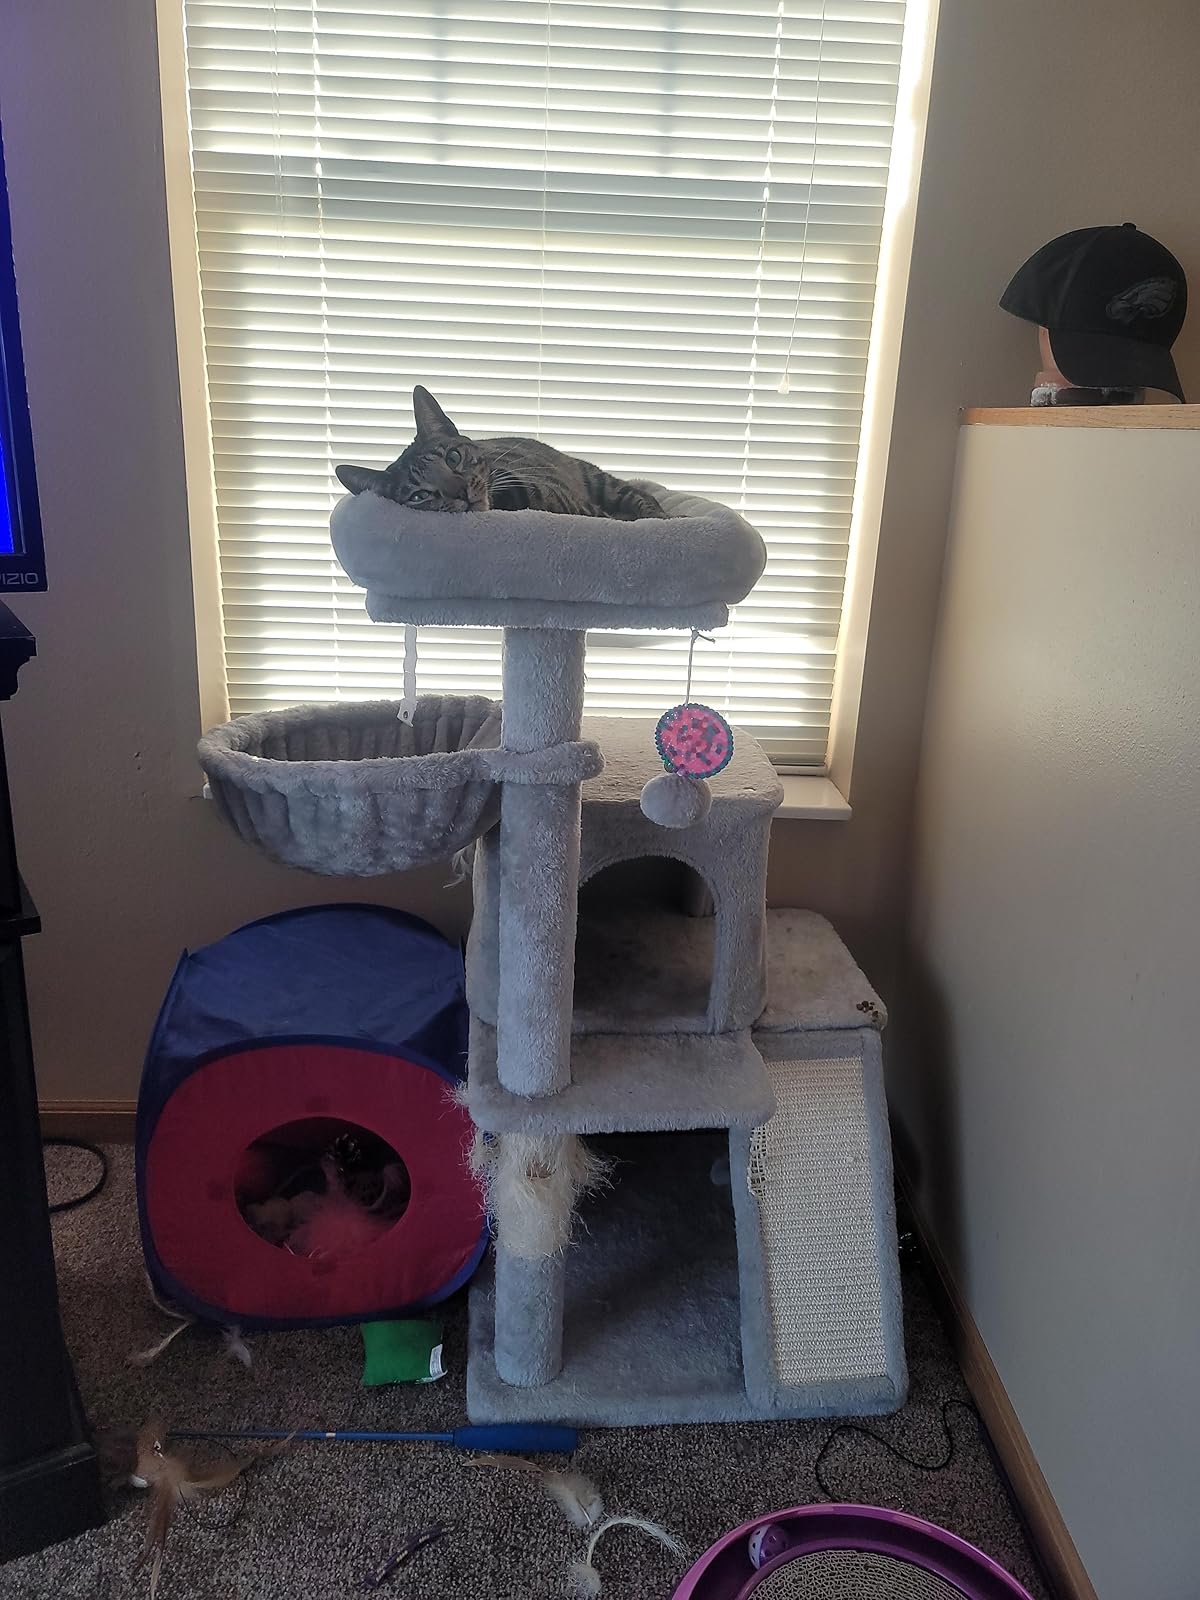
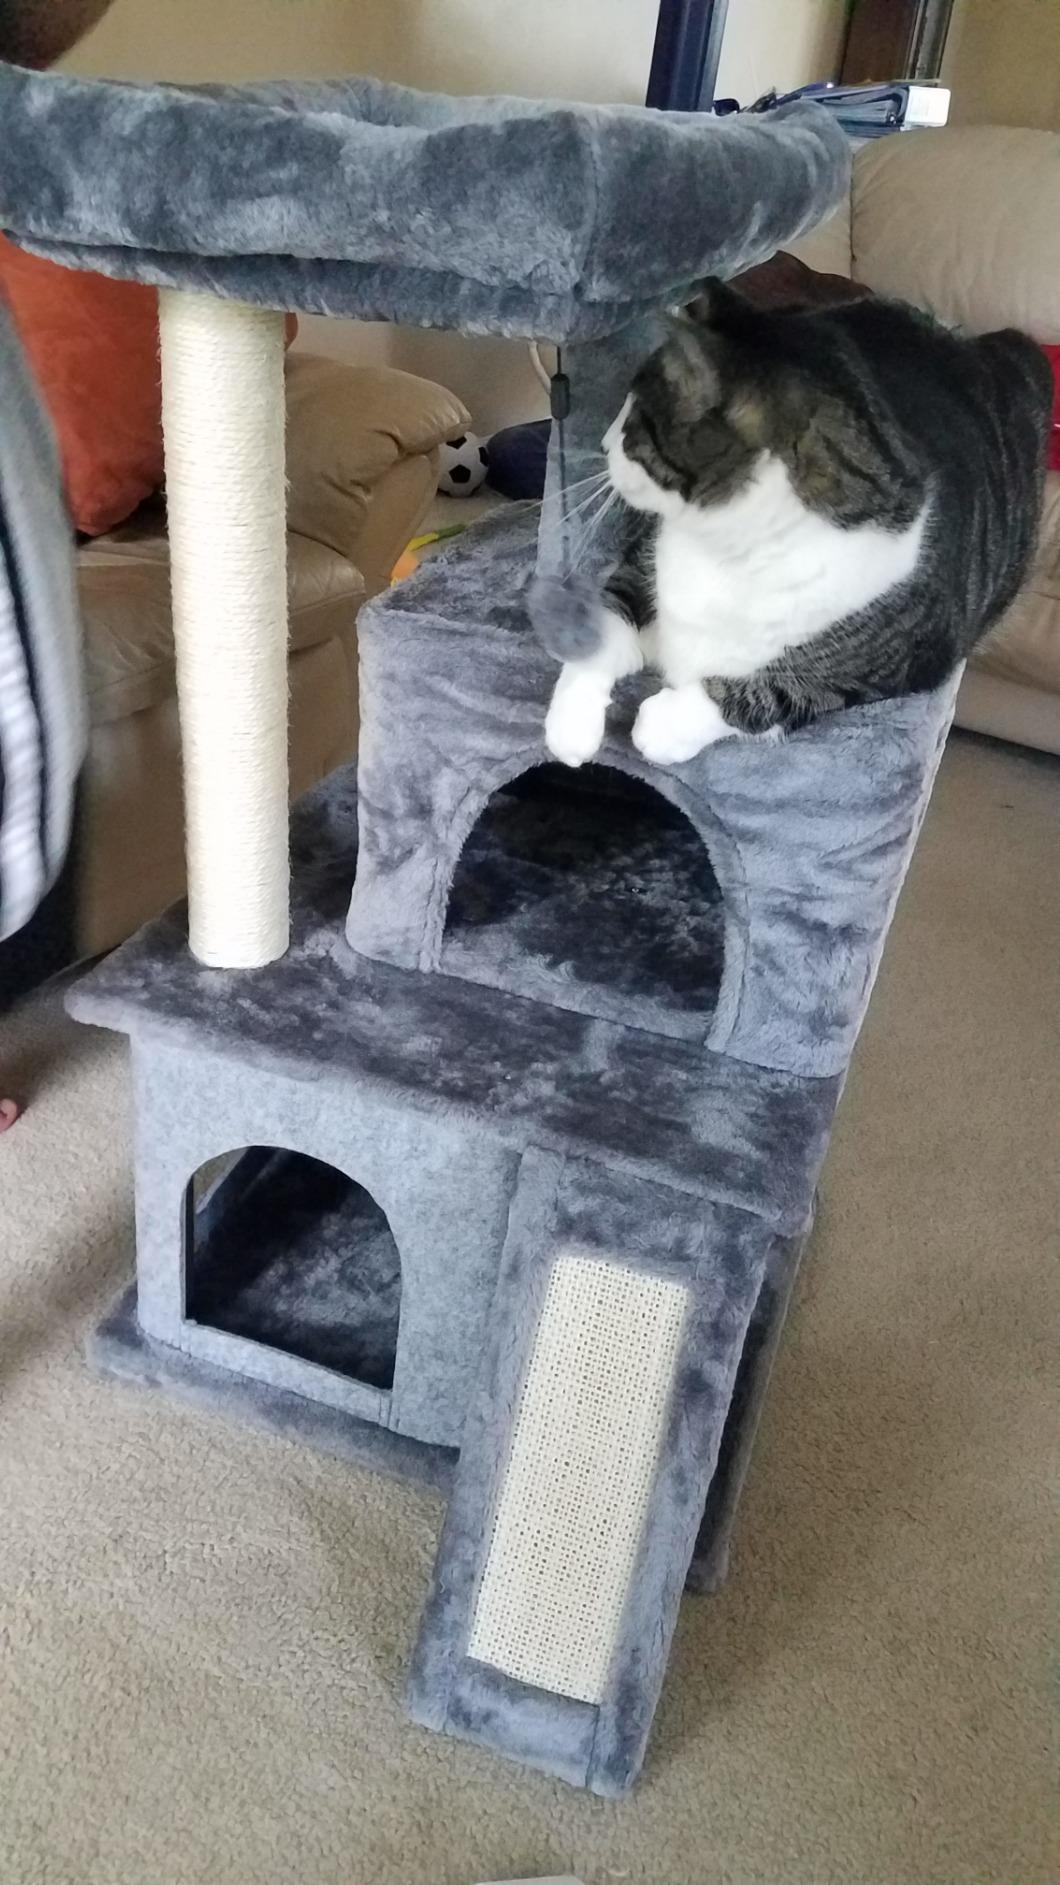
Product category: items_cat tree
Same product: no